Buck Bumble

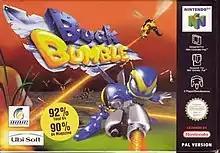
European Nintendo 64 cover art

Buck Bumble is a 1998 third-person shooter video game developed by Argonaut Software and published by Ubi Soft for the Nintendo 64. A special "Buck Bumble" rumble pack was packaged with the UK version.